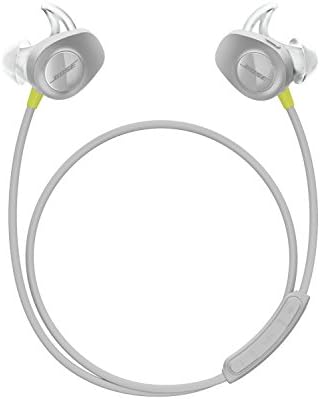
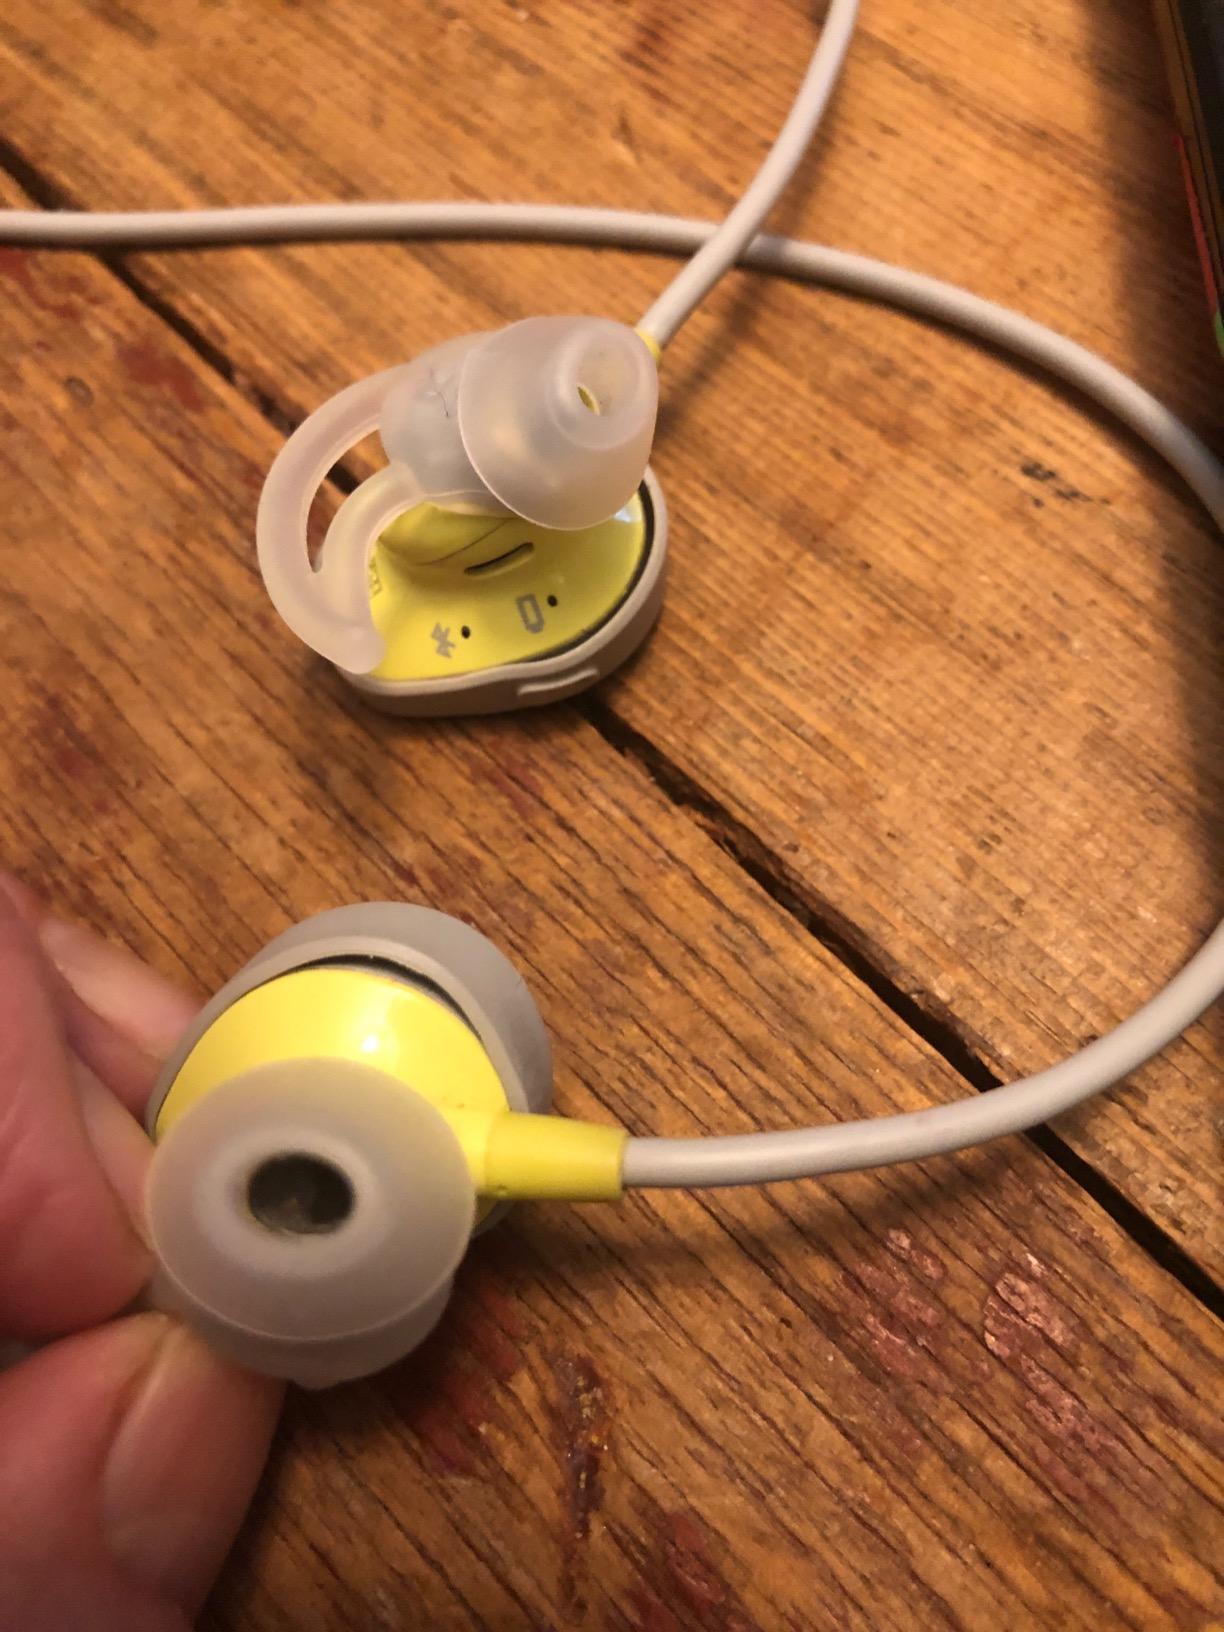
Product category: headphones
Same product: yes